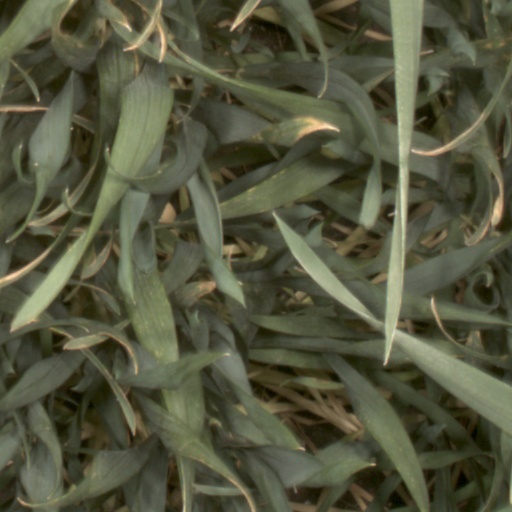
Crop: wheat